École Spéciale d'Architecture

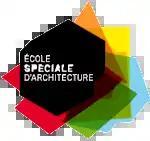
École Spéciale d'Architecture logo

The school was founded in 1865 by engineer Emile Trélat as reaction against the educational monopoly of Beaux-Arts architecture. It was endorsed by Eugène Viollet-le-Duc, a childhood friend, who after many infructuous attempts at reforming the École des Beaux-Arts had imagined the idea in 1863. Viollet le Duc provided many of the educational precepts and became one of its original stockholders, along with other notables including : Ferdinand de Lesseps, Anatole de Baudot, Eugène Flachat, Dupont de l'Eure, Jean-Baptiste André Godin, and Émile Muller.